Chorizo

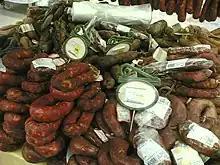
A variety of Portuguese "chouriços"

Portuguese or , the latter usually denoting a larger or thicker version, is distinct from Spanish . The base ingredients are pork, fat, paprika, garlic, and salt. Wine and hot peppers are also common in some regions. It is then stuffed into natural casings from pig or lamb and slowly dried over smoke. The many different varieties differ in color, shape, spices and taste. White pepper, piri-piri, cumin and cinnamon are used in some varieties. Many dishes of Portuguese and Brazilian cuisine make use of , including and .